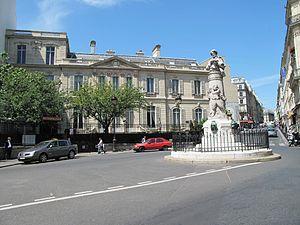
La place Saint-Georges à Paris, avec la statue de Gavarni et l'hôtel Thiers.
La place Saint-Georges est une place située dans le 9ᵉ arrondissement de Paris.